Auguste Brouet

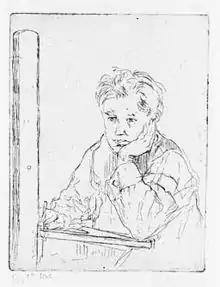

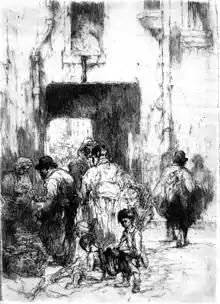
"Cour à Clichy" (etching, 1910)

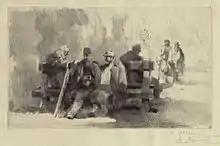
"Les blessés" - Parc de Saint-Cloud (etching, 1915)

Auguste Brouet was born and raised in a poor family in the popular north-east quarters of Paris and in Les Lilas, in the near suburbs. While apprenticed to a lithographer, he struggled for artistic education through the evening drawing classes of Eugène Quignolot (Dijon, 1847- Jouarre, 1921), also briefly attending Gustave Moreau's atelier. Starting from around 1895 he would make a living by doing hack work for fashionable artists and also crafting reproductive etchings in color, in the workshop of . Around 1902 he started to devise original etchings, sometimes larger pieces in color, more often smaller works in black and white, as was the growing trend at the time.